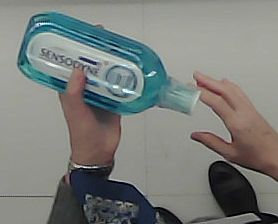
Product: sensodyne_mouthwash